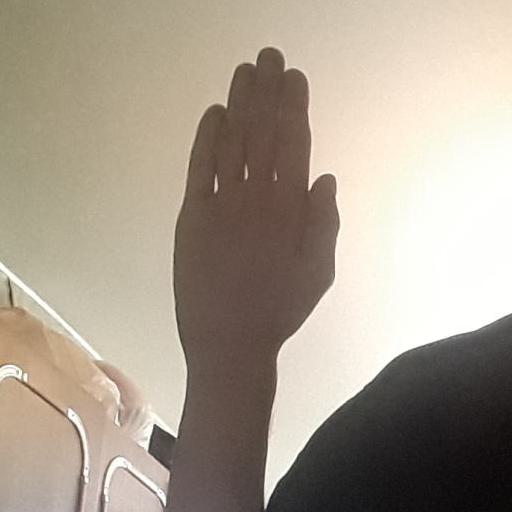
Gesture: stop